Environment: real
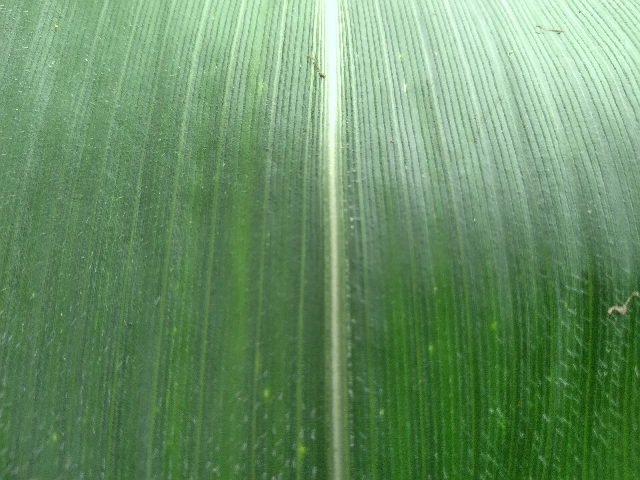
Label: healthy